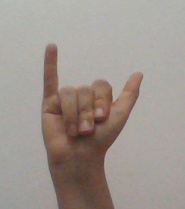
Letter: ya